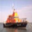
Label: ship